Colonel Thomas Hoyer Monstery

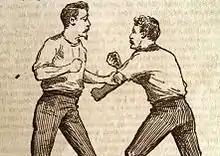
Monstery's boxing technique, 1878

In 1877 and 1878, while living in New York, Monstery published a number of articles on self-defense, treating of bare-knuckle boxing, kicking, grappling, and fencing with the cane and quarterstaff, and including defense against "rough and tumble" tactics and dirty tricks. Monstery wrote,